Ronnie Abrams

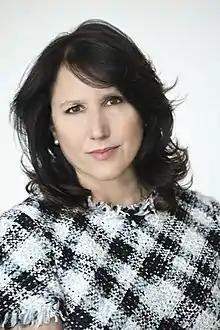

Ronnie Abrams (born June 3, 1968) is a United States district judge of the United States District Court for the Southern District of New York.